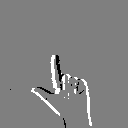
ASL letter: l